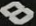
Number: 8